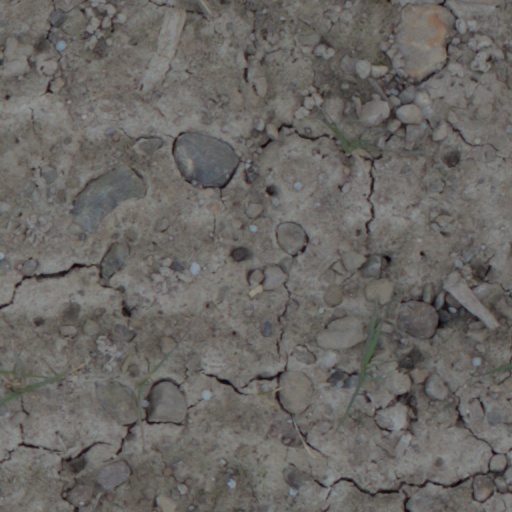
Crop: wheat